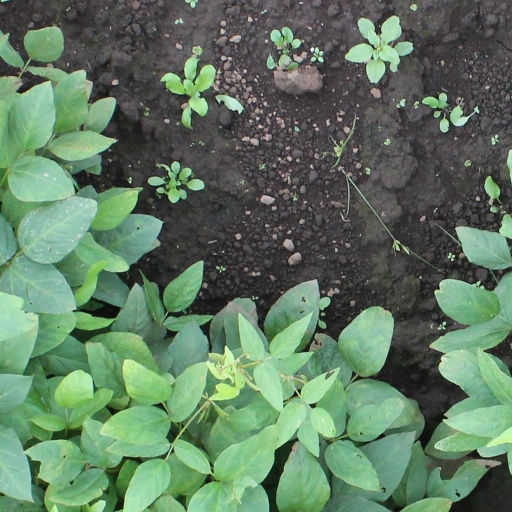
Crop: soybean